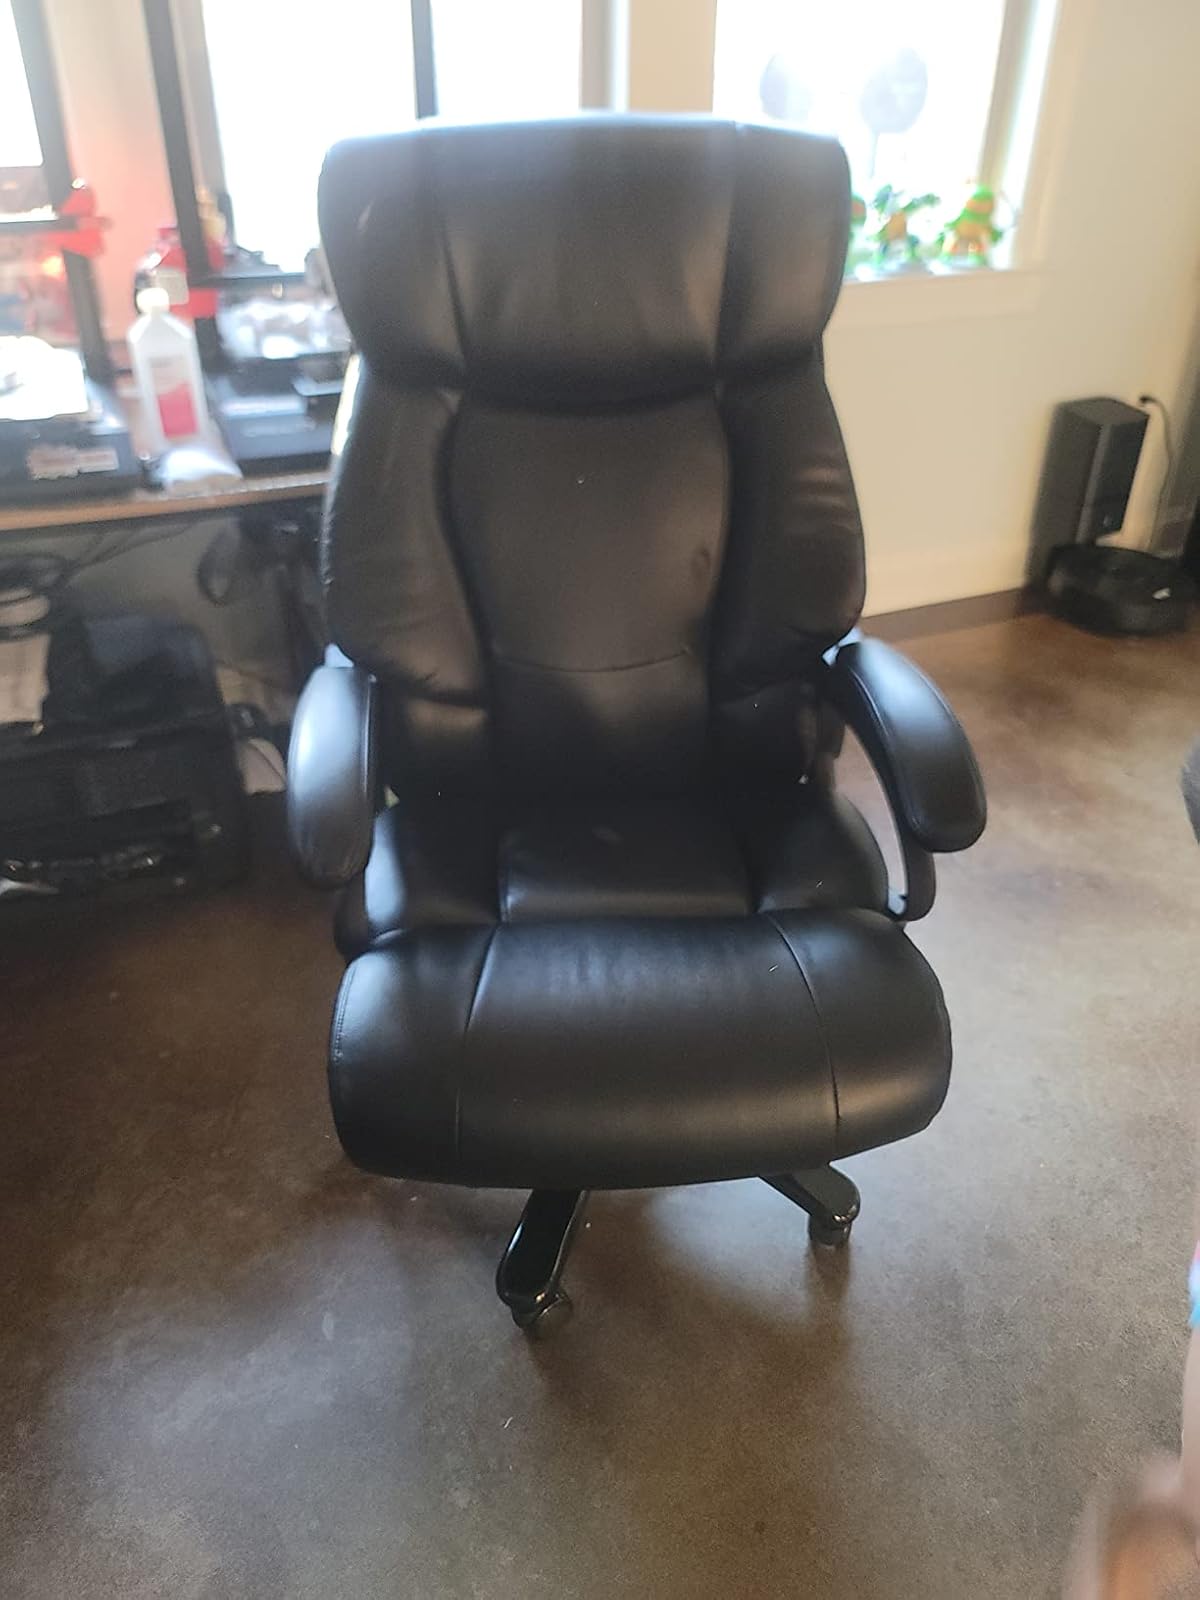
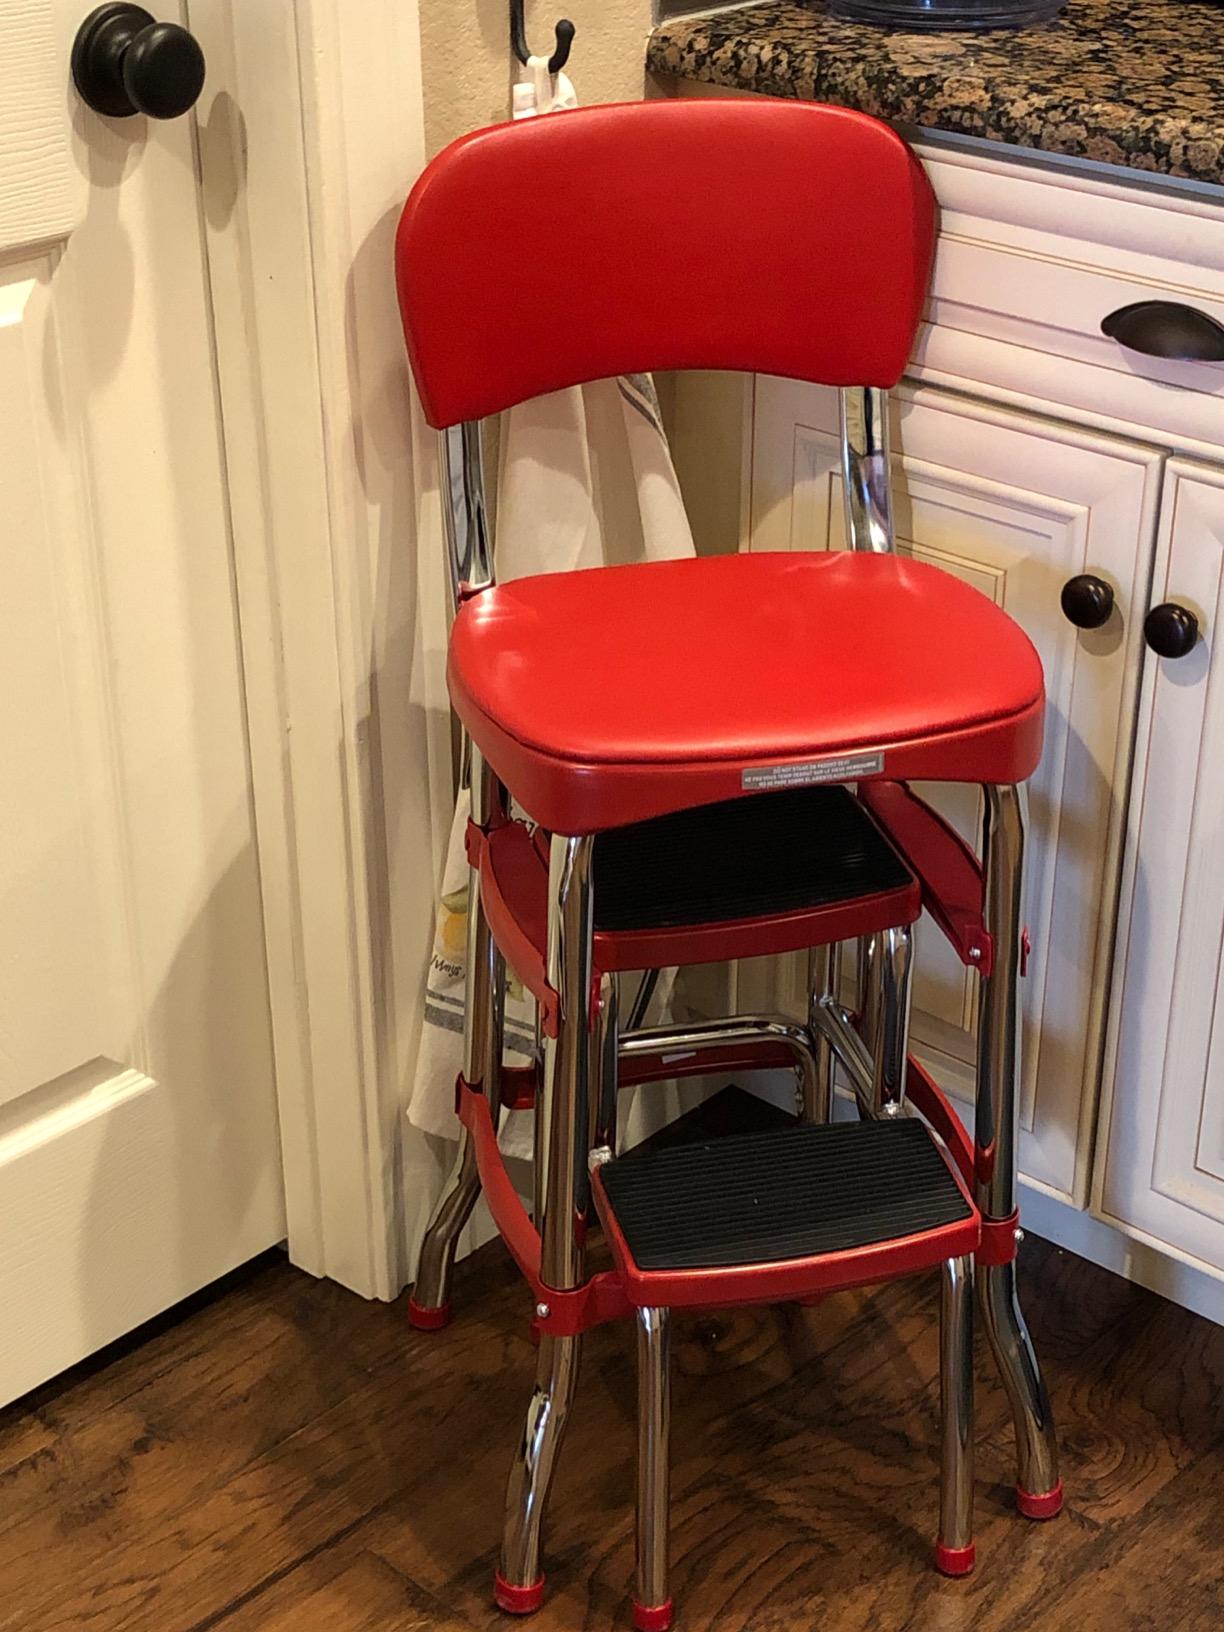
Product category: items_chair
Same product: no